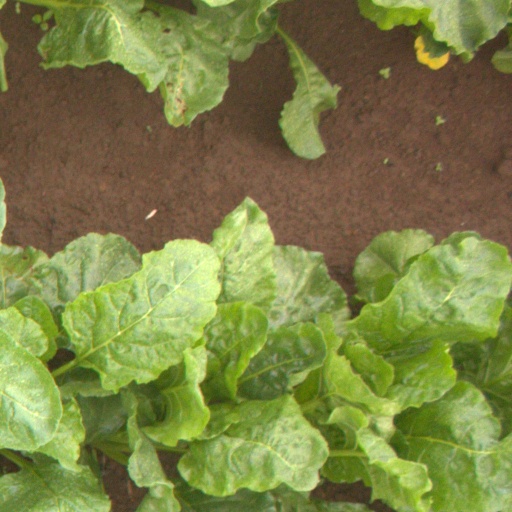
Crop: sugar beet